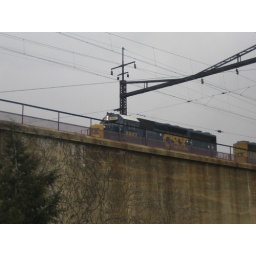
The train that goes over the hellsgate bridge